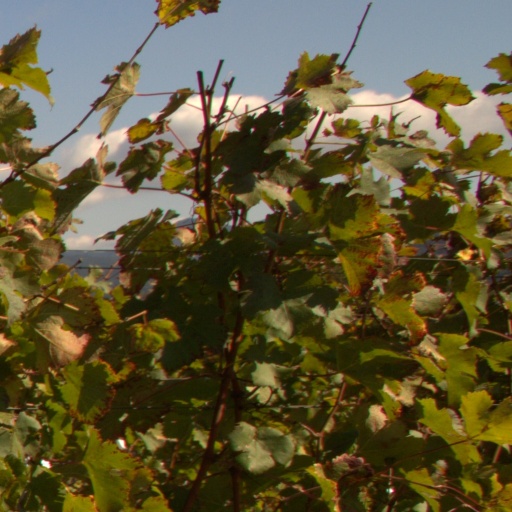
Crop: grape